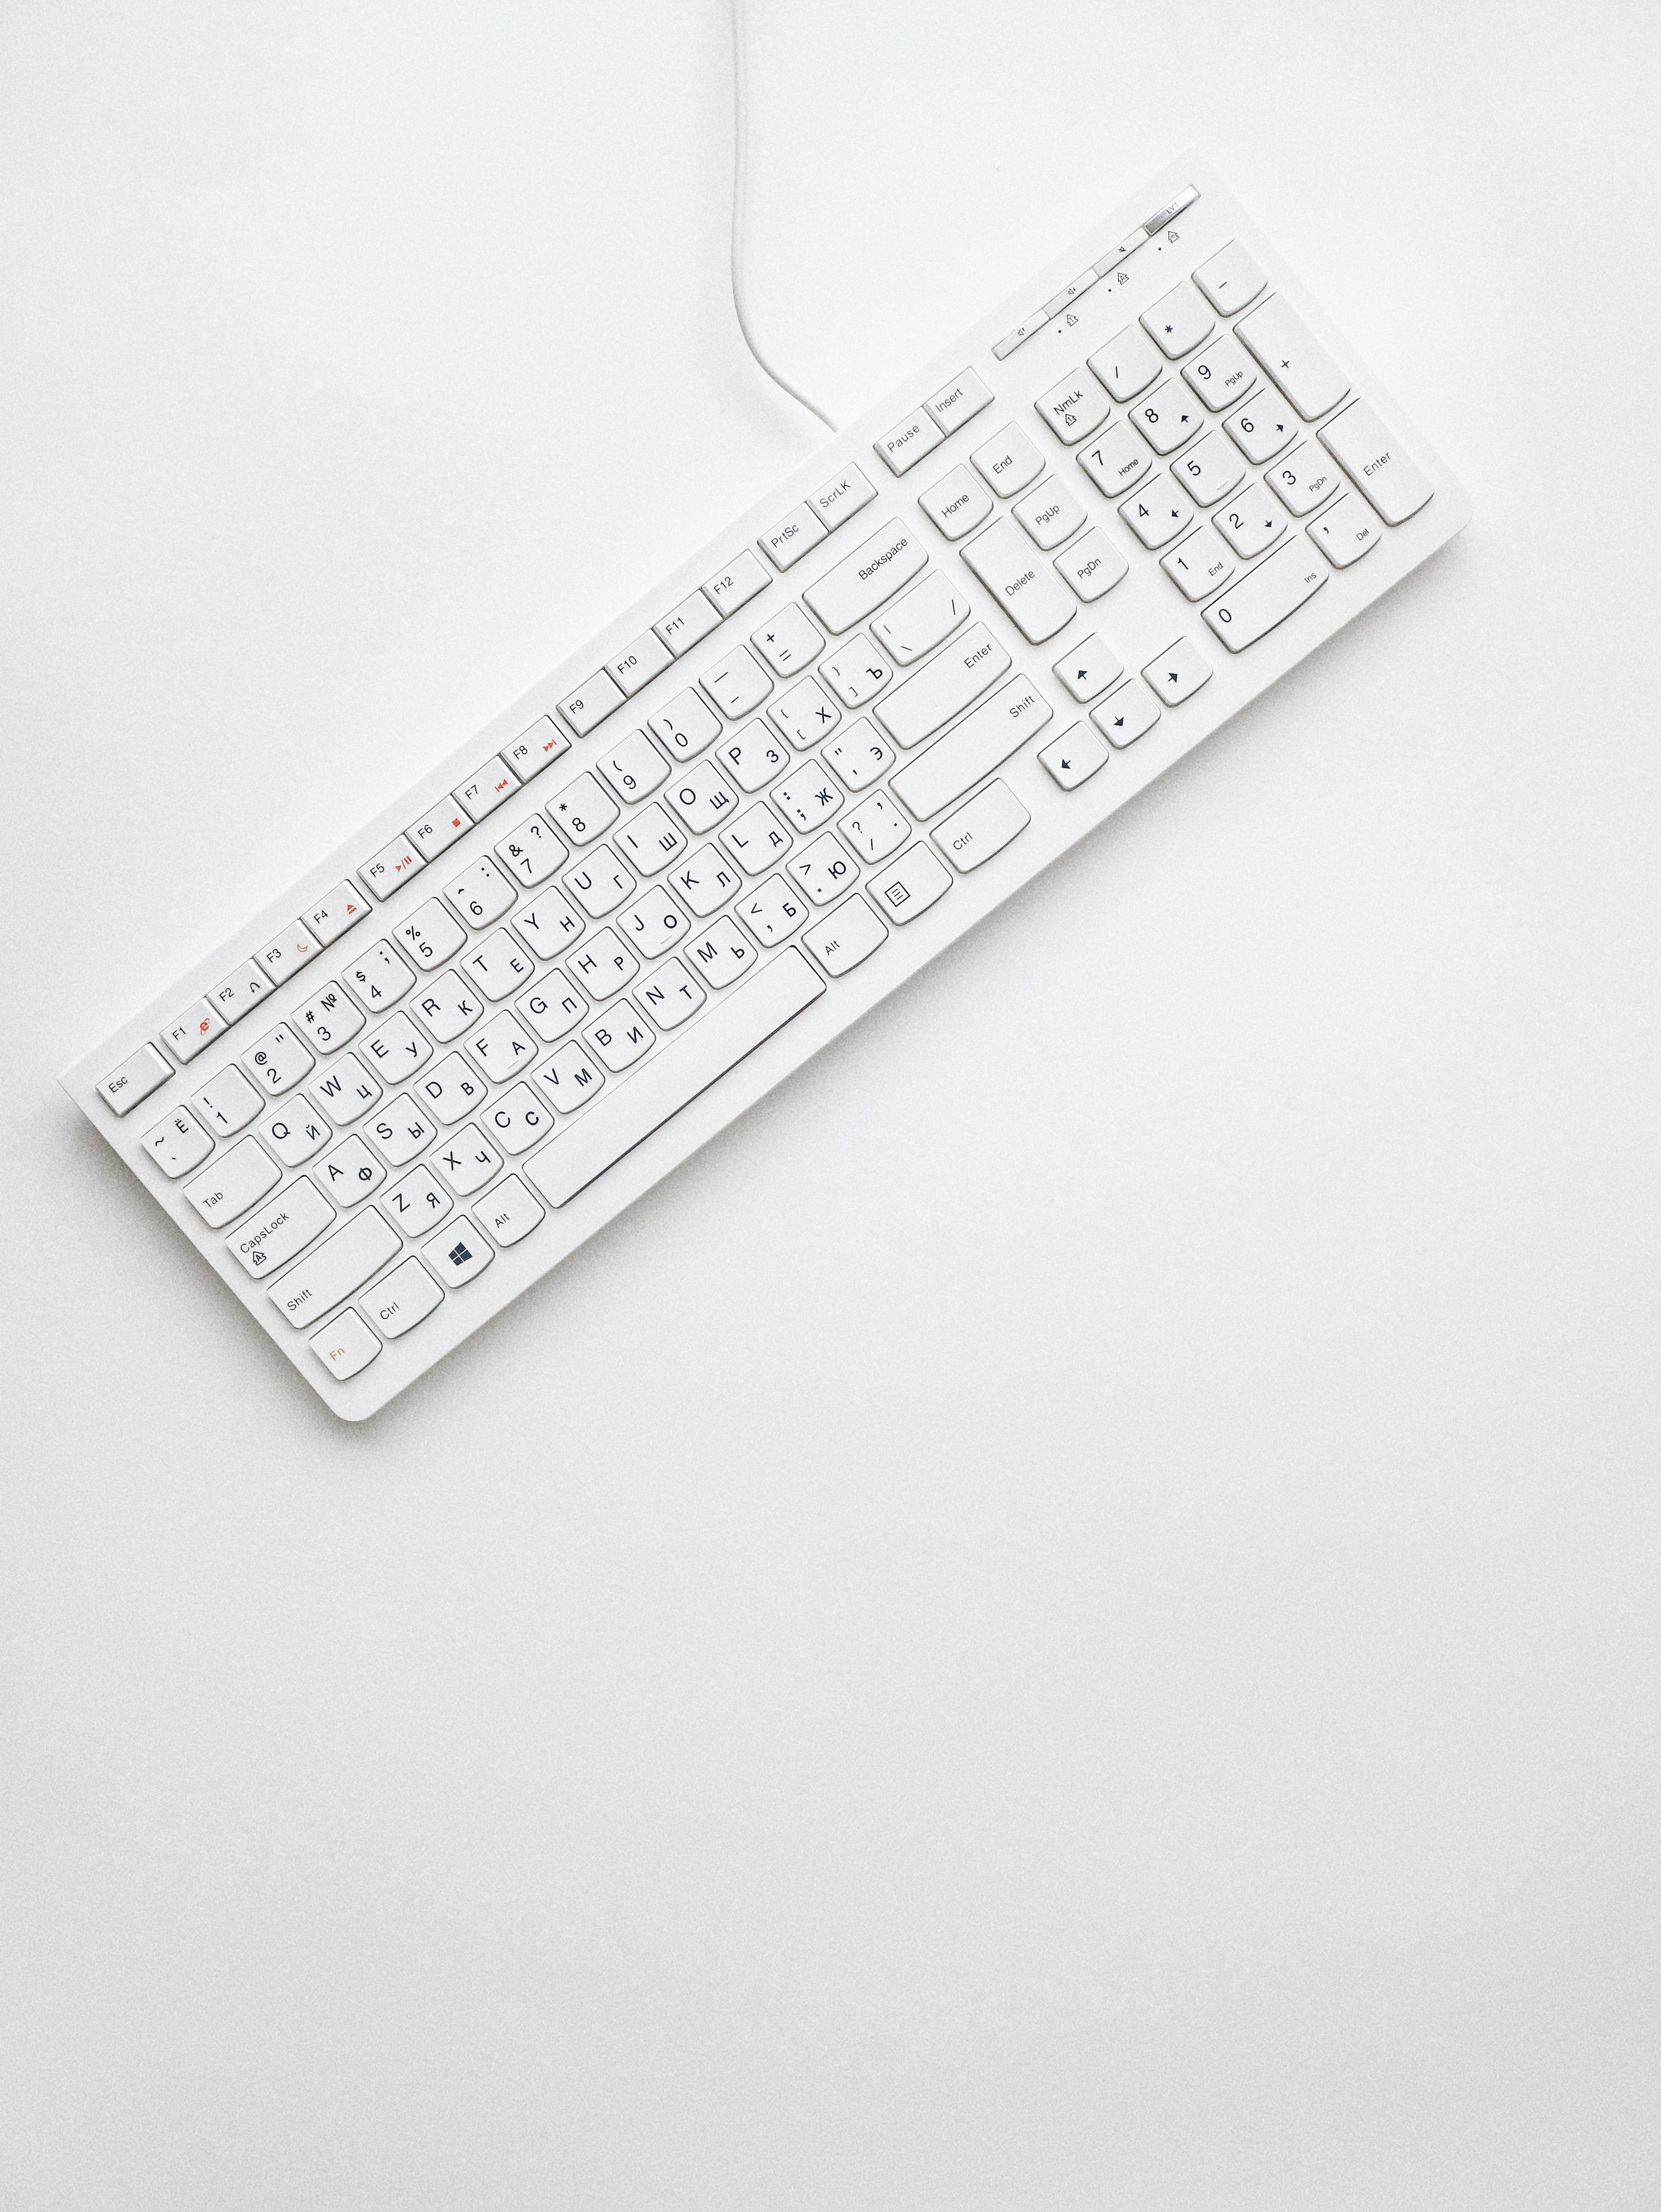
computer keyboard, space bar, font, technology, input device, electronic device, rectangle, metal, office equipment